Danny Trevathan

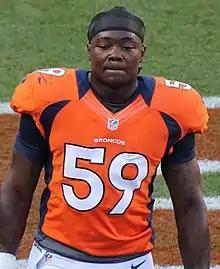
Trevathan with the Broncos in 2012

Throughout training camp, he competed for a job as an outside linebacker against Wesley Woodyard, Nate Irving, Mike Mohamed, Cyril Obiozor, Steven Johnson, and D. J. Williams. Head coach John Fox named Trevathan a backup weakside linebacker behind Wesley Woodyard and newly acquired veteran free agent Keith Brooking.